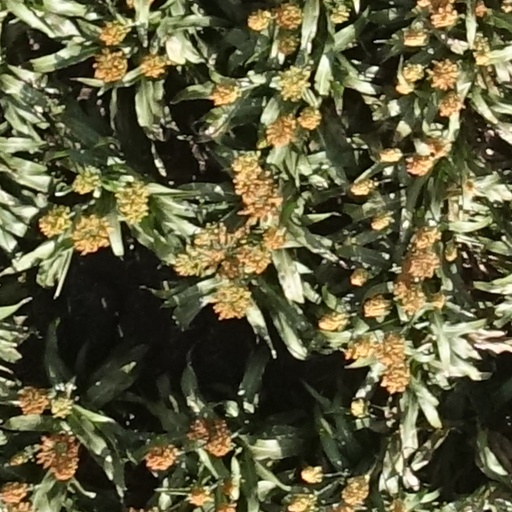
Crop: sorghum